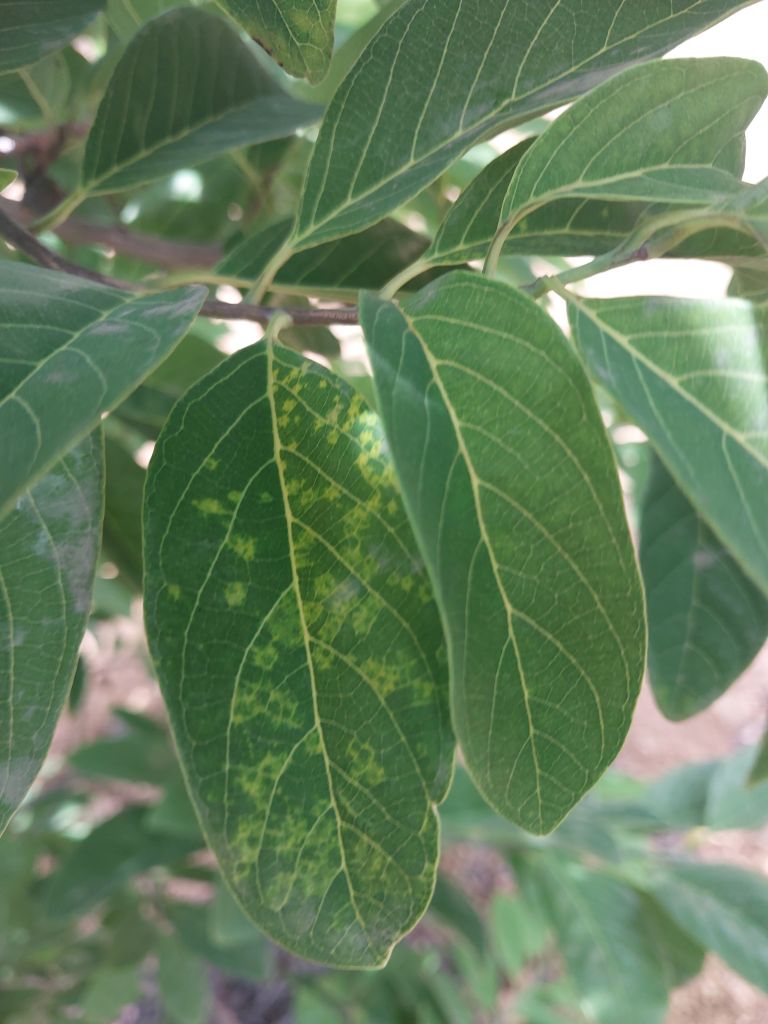
Disease label: Leaf spot on Leaves